Jack's the Boy

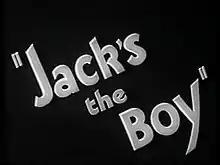
Opening title card

Jack's the Boy is a 1932 British comedy film directed by Walter Forde and starring Jack Hulbert, Cicely Courtneidge, Francis Lister and Peter Gawthorne. It became well known for its song "The Flies Crawled Up the Window", sung by Hulbert, which was released as a record and proved a major hit. The film was released in the U.S. as Night and Day.